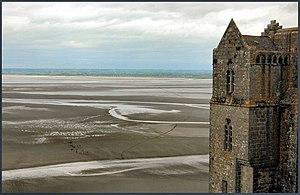
La Fée des grèves est un roman historique d'aventures de Paul Féval, publié en feuilleton dans La Gazette de France, du 27 juin au 28 octobre 1850. Il paraît en volume l'année suivante. L'histoire se déroule en 1450, en baie du mont Saint-Michel, aux confins de la Bretagne et de la Normandie.
La baie du Mont-Saint-Michel est une baie située entre la Bretagne et la péninsule normande du Cotentin au fond du golfe normand-breton. Elle est inscrite au patrimoine mondial de l'UNESCO en 1979. Le marnage très important dans la région permet à une grande partie de cette baie d'être découverte à marée basse. Deux îlots granitiques se trouvent dans la baie du Mont-Saint-Michel, Tombelaine et le mont Saint-Michel en Normandie. Le secteur abrite une grande variété d'oiseaux et des phoques veaux marins.
Cet article recense les zones humides de France concernées par la convention de Ramsar.